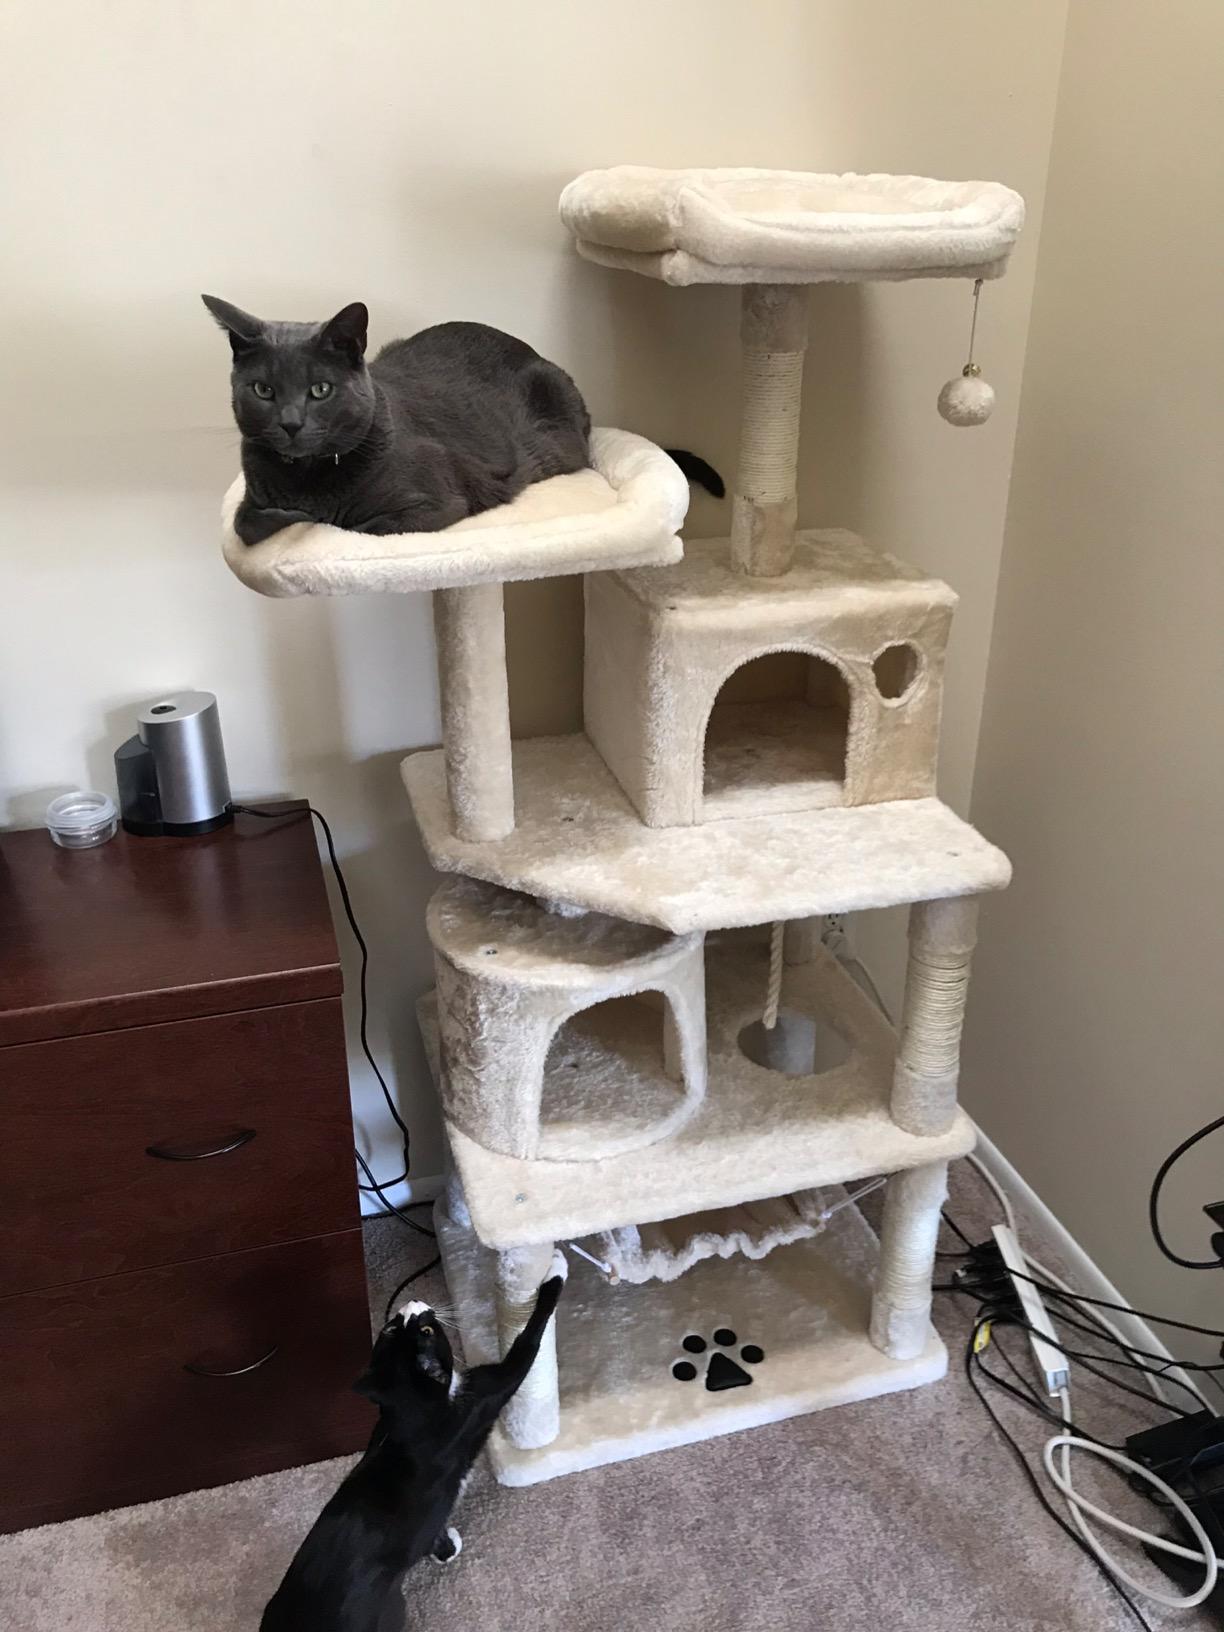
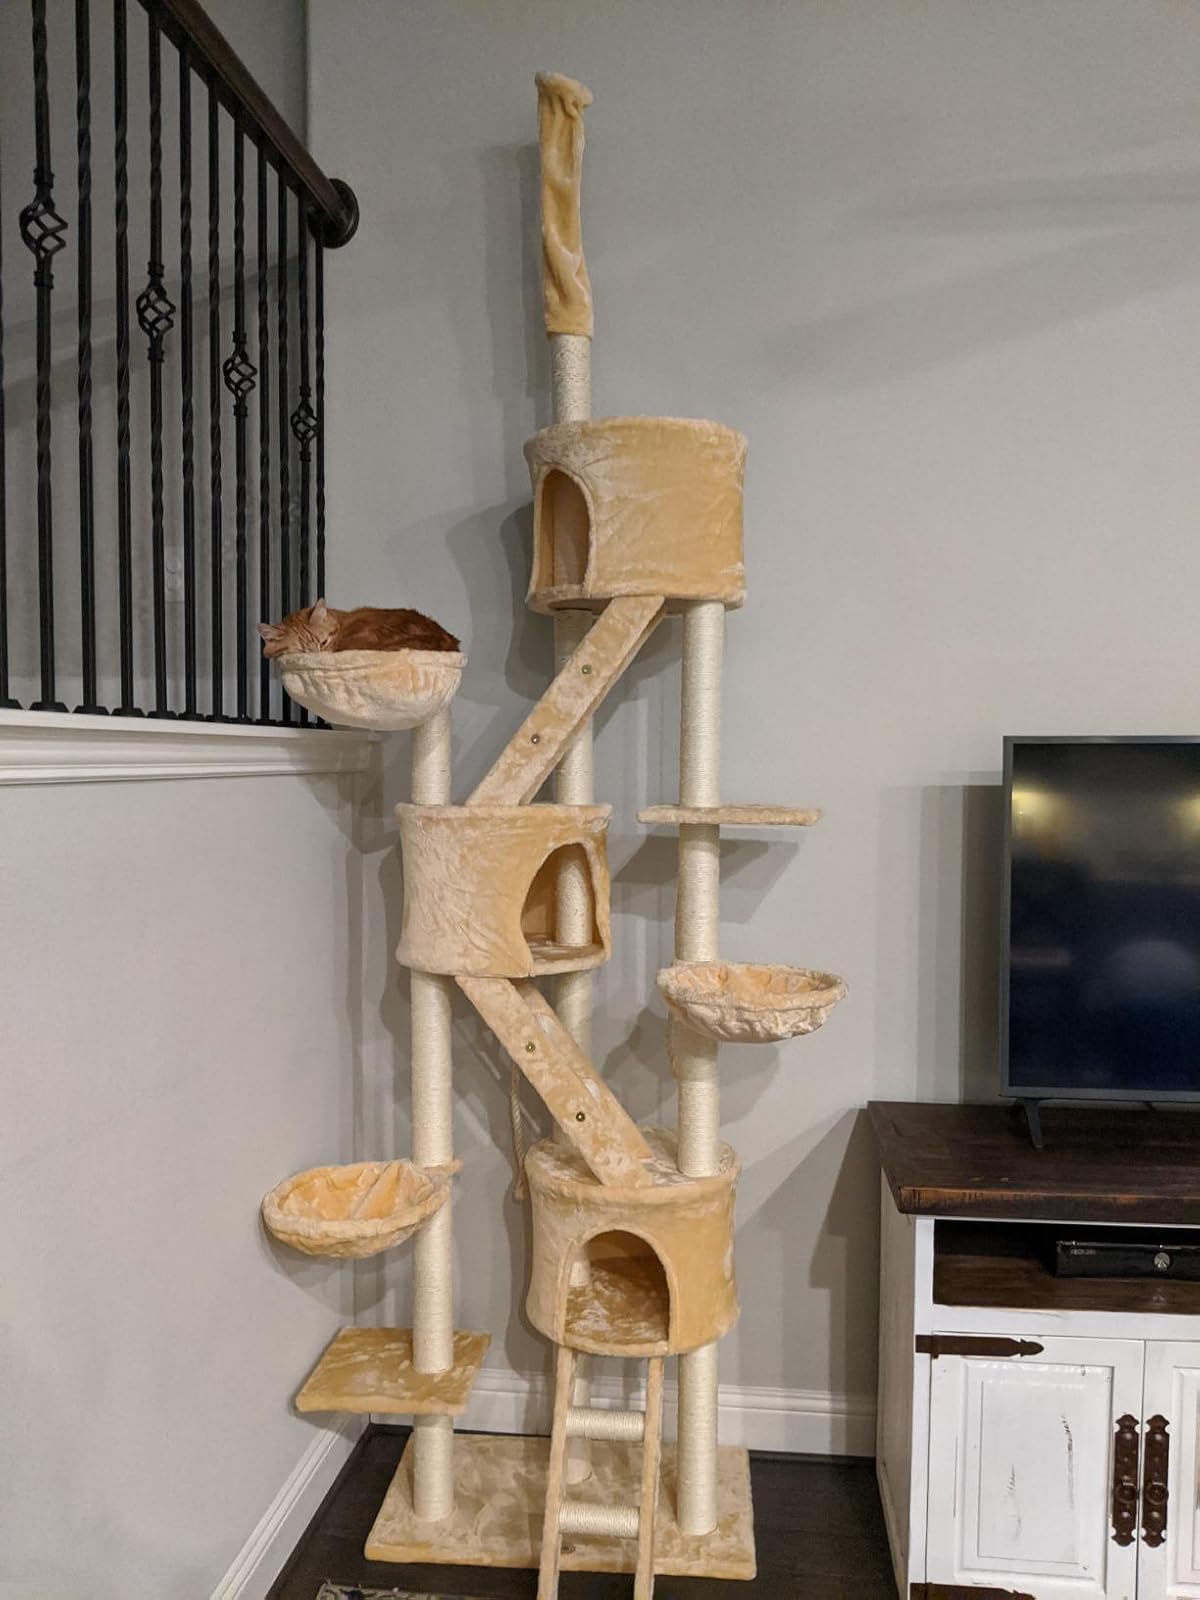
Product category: items_cat tree
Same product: no